UNIVAC 490

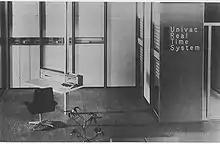
A UNIVAC 490 at the Ballistic Research Laboratories, Maryland, US

The UNIVAC 490 was a UNIVAC computer with 16K or 32K words of magnetic-core memory. The words had 30 bits and the cycle time was 4.8 microseconds. It was a commercial derivative of the instruction set that had been developed for the AN/USQ-17 by Seymour Cray for the United States Navy. This was the last machine that Cray designed before leaving UNIVAC to join the early Control Data Corporation.